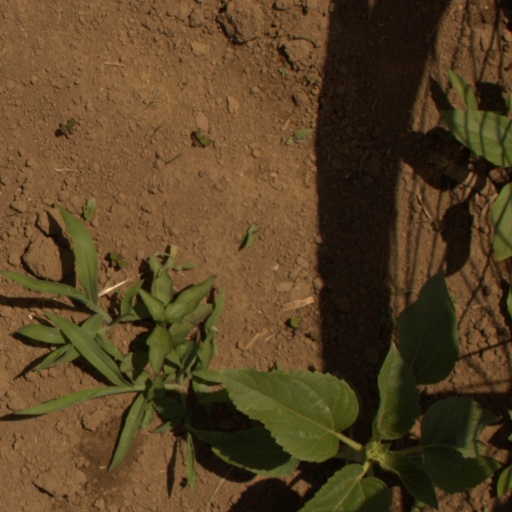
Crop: Jerusalem artichoke